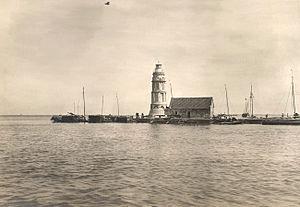
L'ancien phare de la rivière Pasig fut le premier phare des Philippines mis en service en 1642. La première tour fut érigée en 1846 sur la jetée nord à l'embouchure de la rivière Pasig, à San Nicolas, un quartier de Manille. Il marquait l'entrée de la rivière pour les navires de croisière de la baie de Manille accostant dans le port intérieur de Manille qui était alors situé le long des rives de la rivière Pasig à Binondo et Intramuros, deux autres quartiers de Manille.